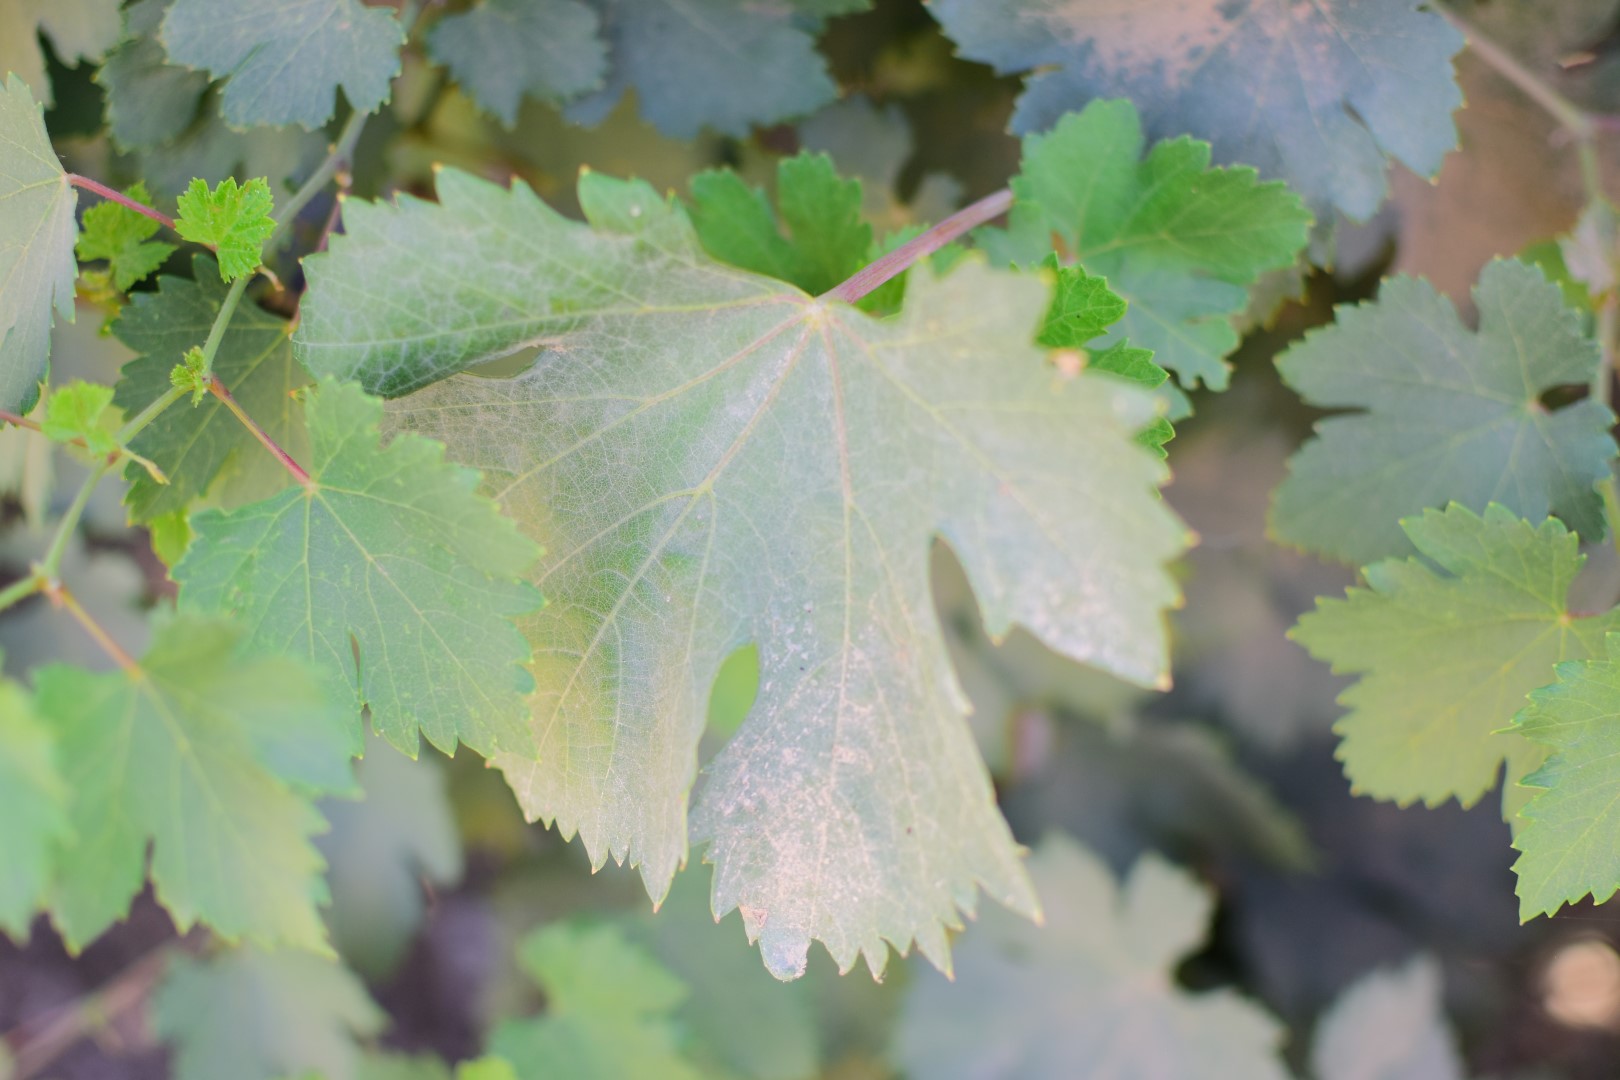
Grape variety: Halawani